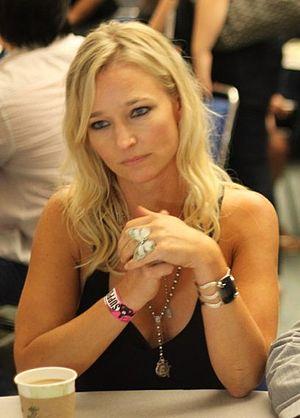
Cette page concerne des événements d'actualité qui se sont produits durant l'année 1970 dans la province canadienne de la Saskatchewan.
Kari Matchett est une actrice canadienne née le 25 mars 1970 à Spalding, dans la Saskatchewan au Canada.